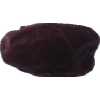
Label: dates